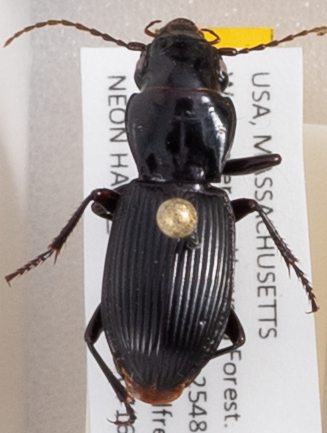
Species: Pterostichus rostratus
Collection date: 2019-07-16
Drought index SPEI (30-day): -0.008
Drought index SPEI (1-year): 2.09
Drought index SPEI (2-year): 2.09